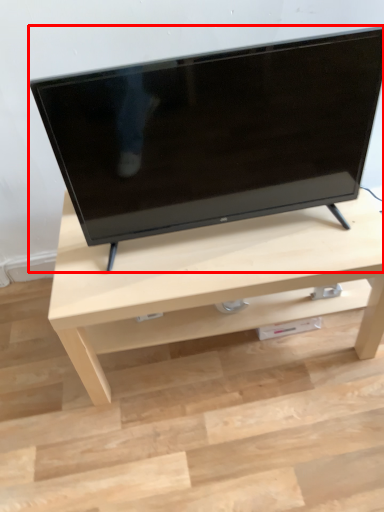
Question: From the image's perspective, what is the correct spatial relationship of television (annotated by the red box) in relation to table? Select from the following
(A) below
(B) above
Answer: B